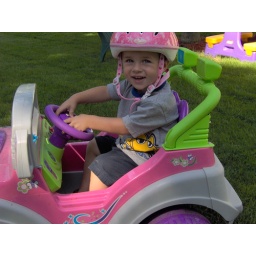
Sadly, we have only girl hand-me-downs. I think he looks cute in his strawberry shortcake helmet.